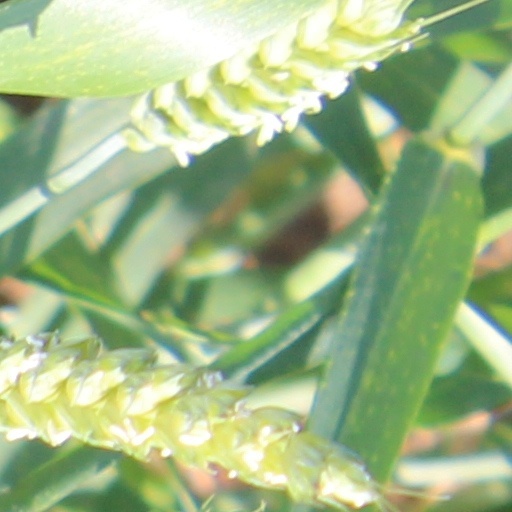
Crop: wheat